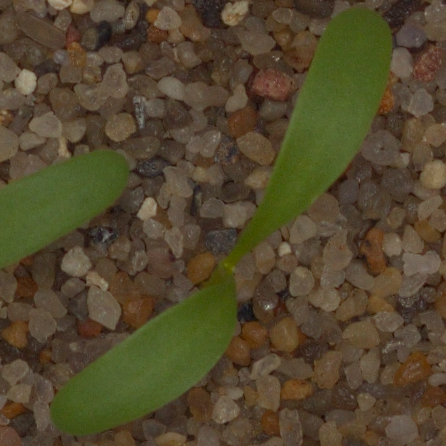
Label: sugar_beet